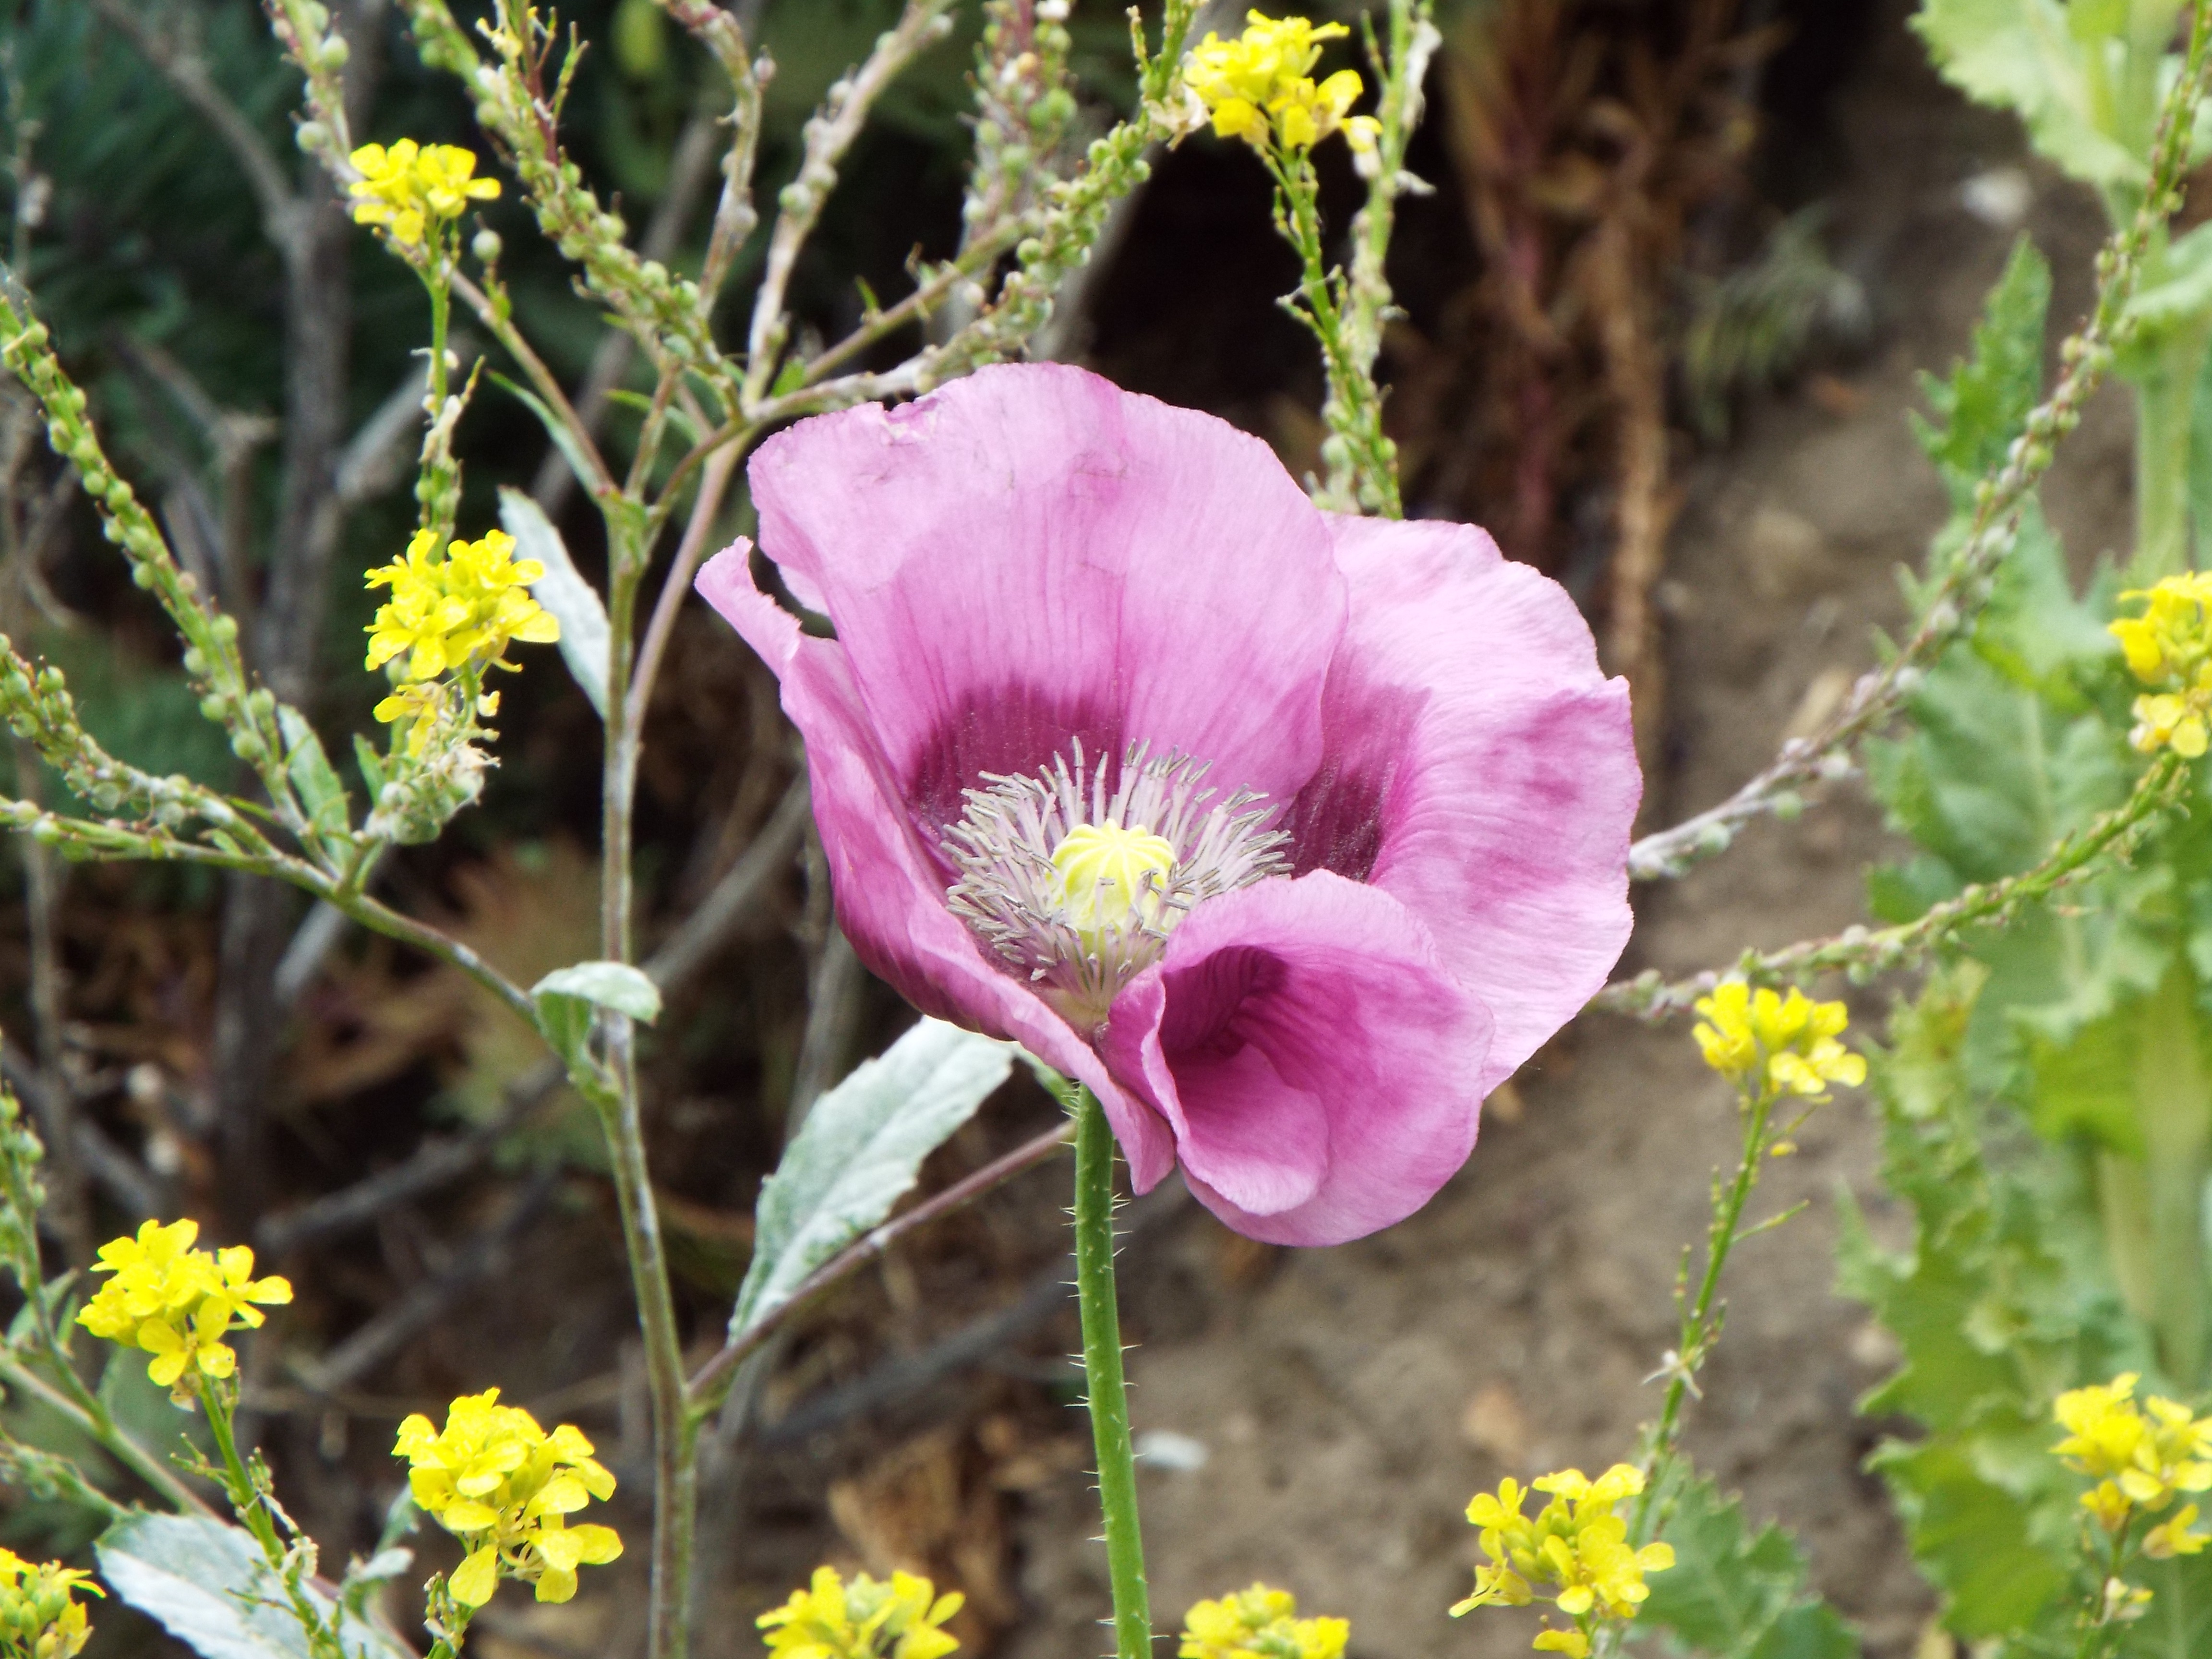
blossom, plant, flower, petal, botany, garden, flora, wildflower, hollyhocks, macro photography, flowering plant, annual plant, land plant